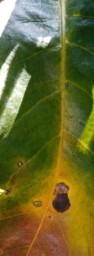
Label: Cerscospora